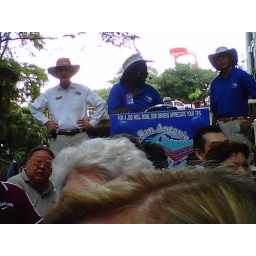
Our tour guide for the river boat tours. she was still in training.